Educational robotics

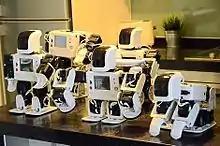
Rero reconfigurable robots, designed as easy to assemble and easy to program

Leachim, was a robot teacher programmed with the class curricular, as well as certain biographical information on the 40 students whom it was programmed to teach. Leachim could synthesize human speech using Diphone synthesis. It was invented by Michael J. Freeman in 1974 and was tested in a fourth grade classroom in the Bronx, New York.